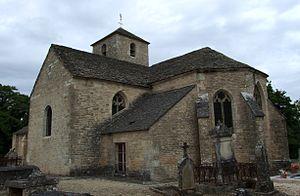
Église Saint-Marcel de Vix, Vix, Côte-d'Or, Bourgogne, FRANCE
Cet article recense les monuments historiques du Châtillonnais hormis ceux de Châtillon-sur-Seine proprement dit qui font l'objet d'un listage spécifique.
Cet article recense les monuments historiques français classés en 1914.
Cet article recense une partie des monuments historiques de la Côte-d'Or, en France.